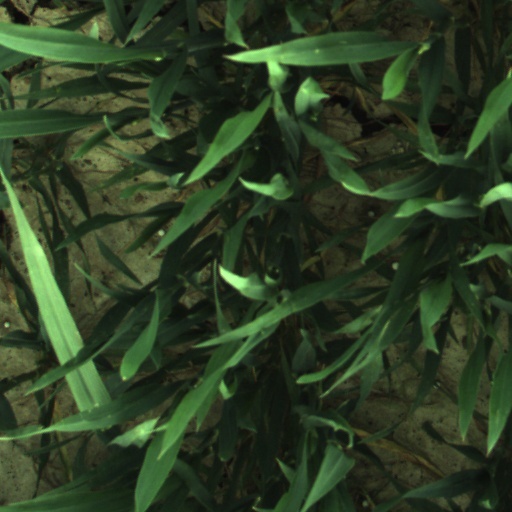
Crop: wheat